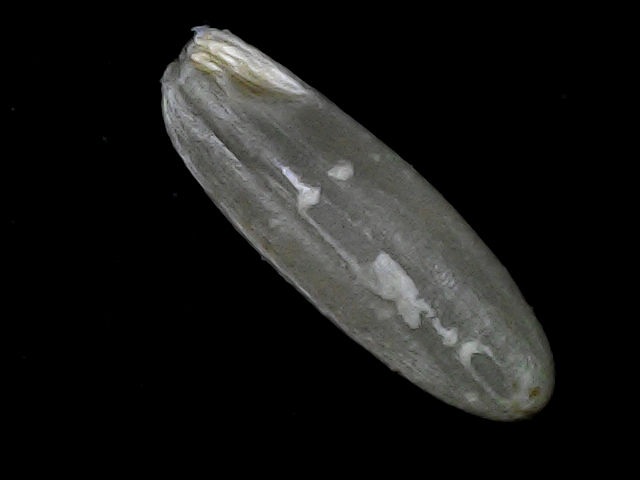
Rice variety: BD75